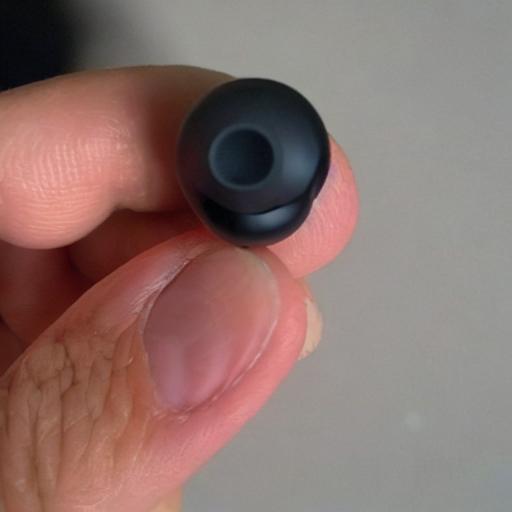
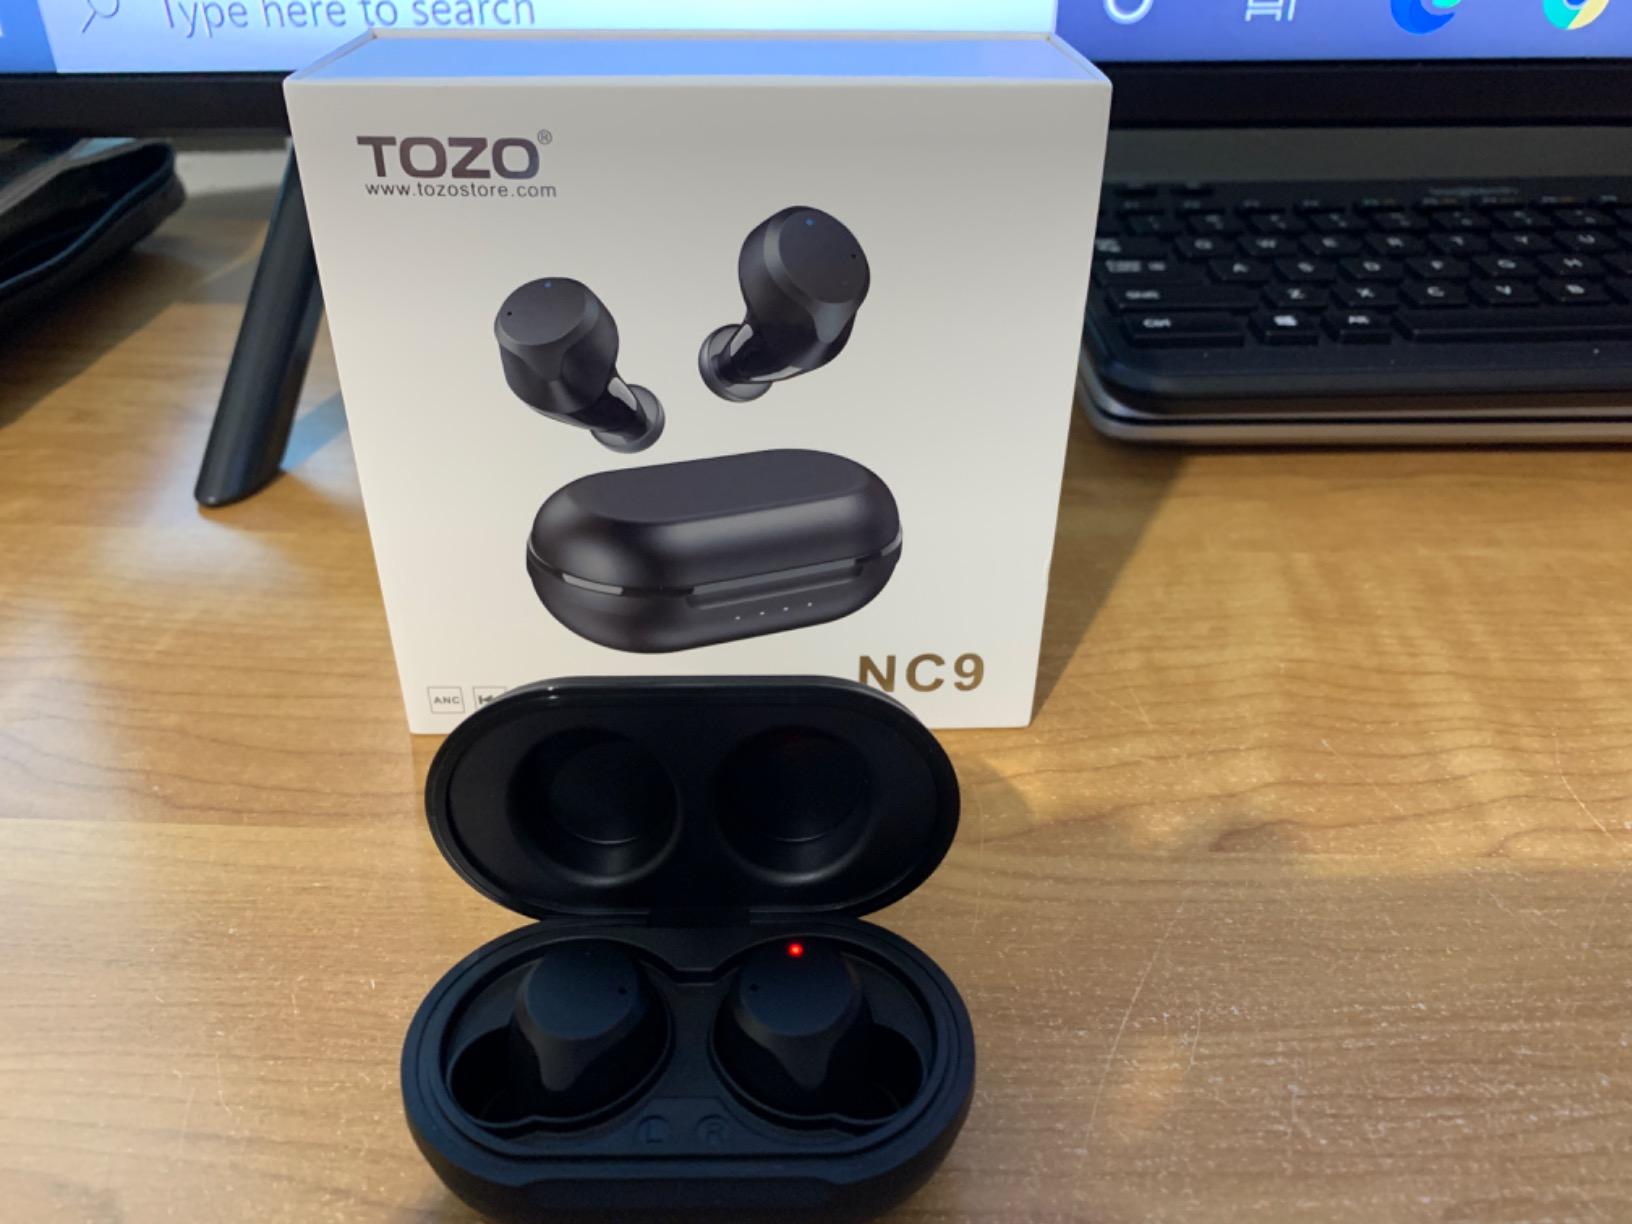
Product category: earbuds
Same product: no